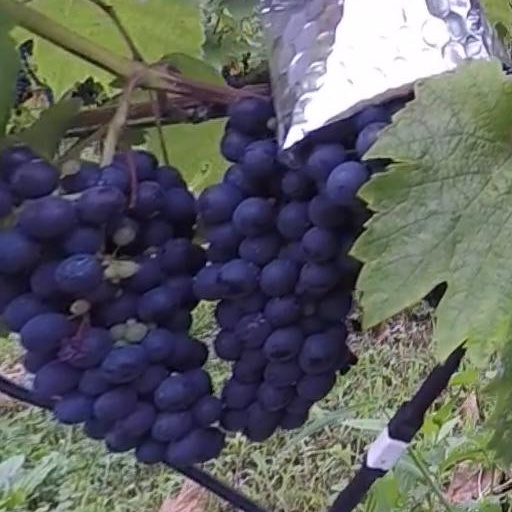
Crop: grape